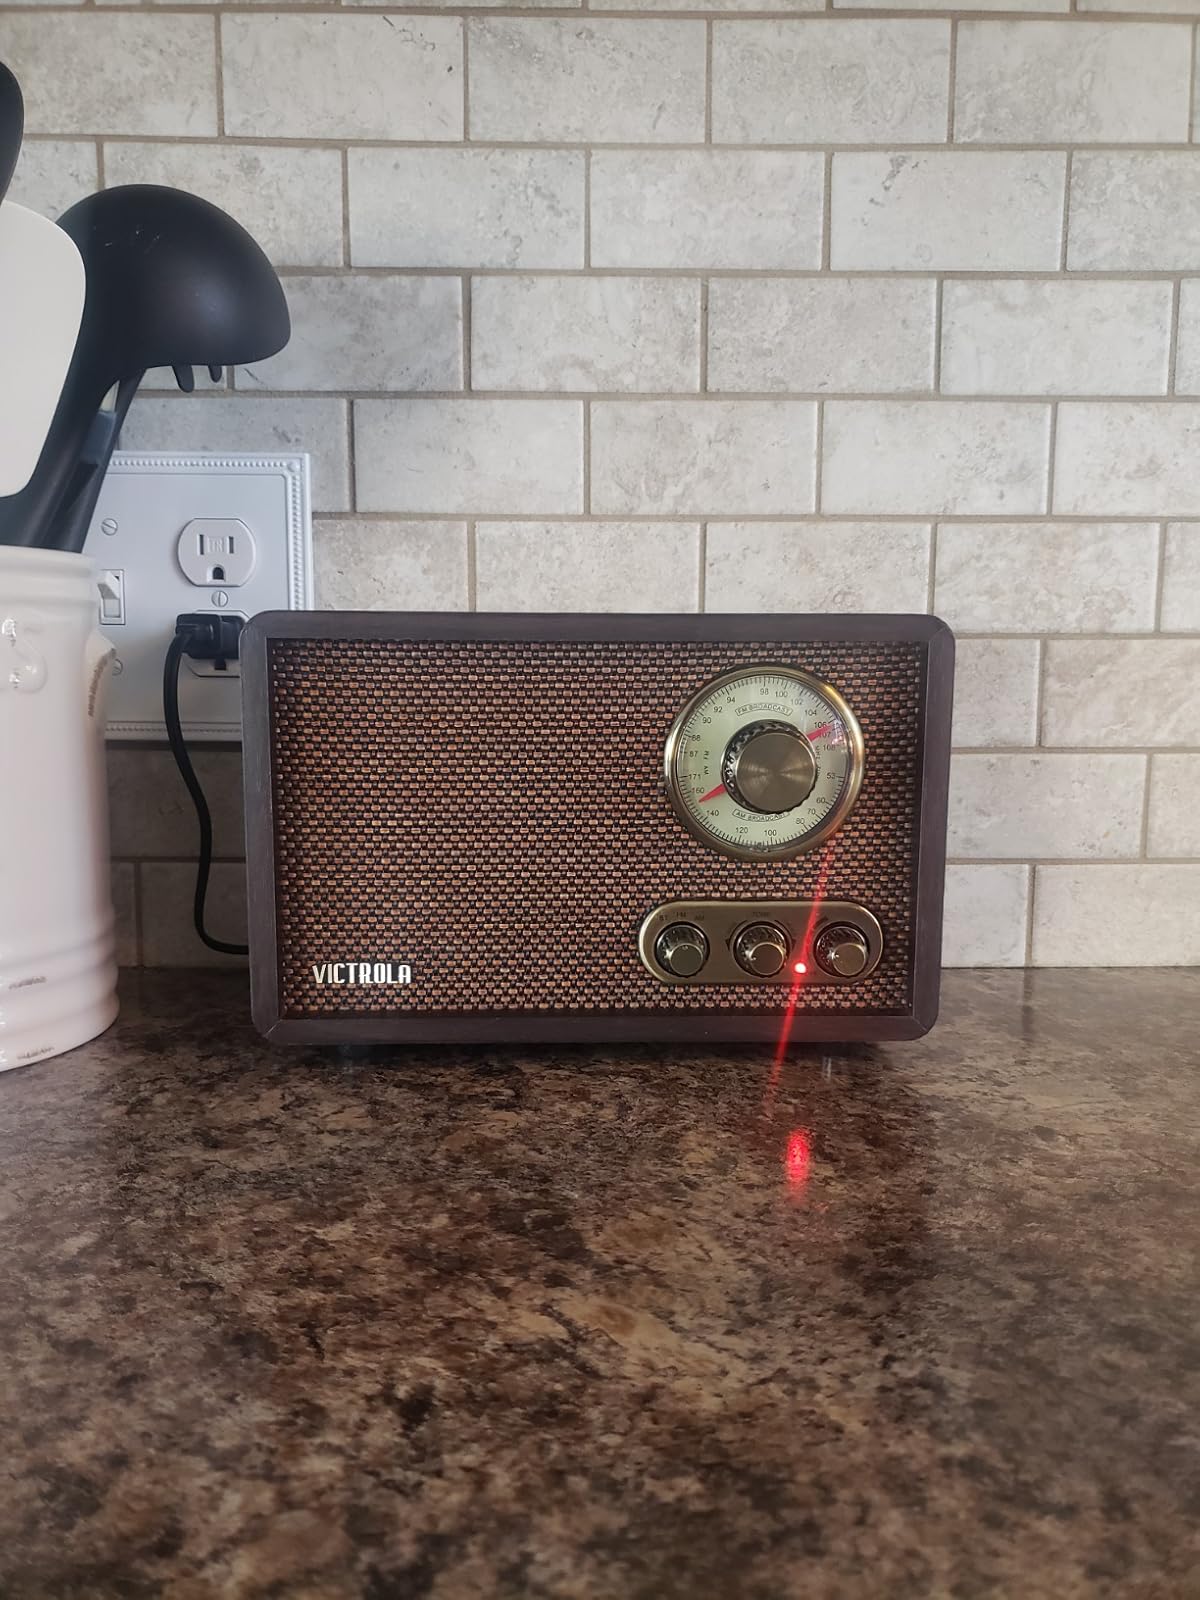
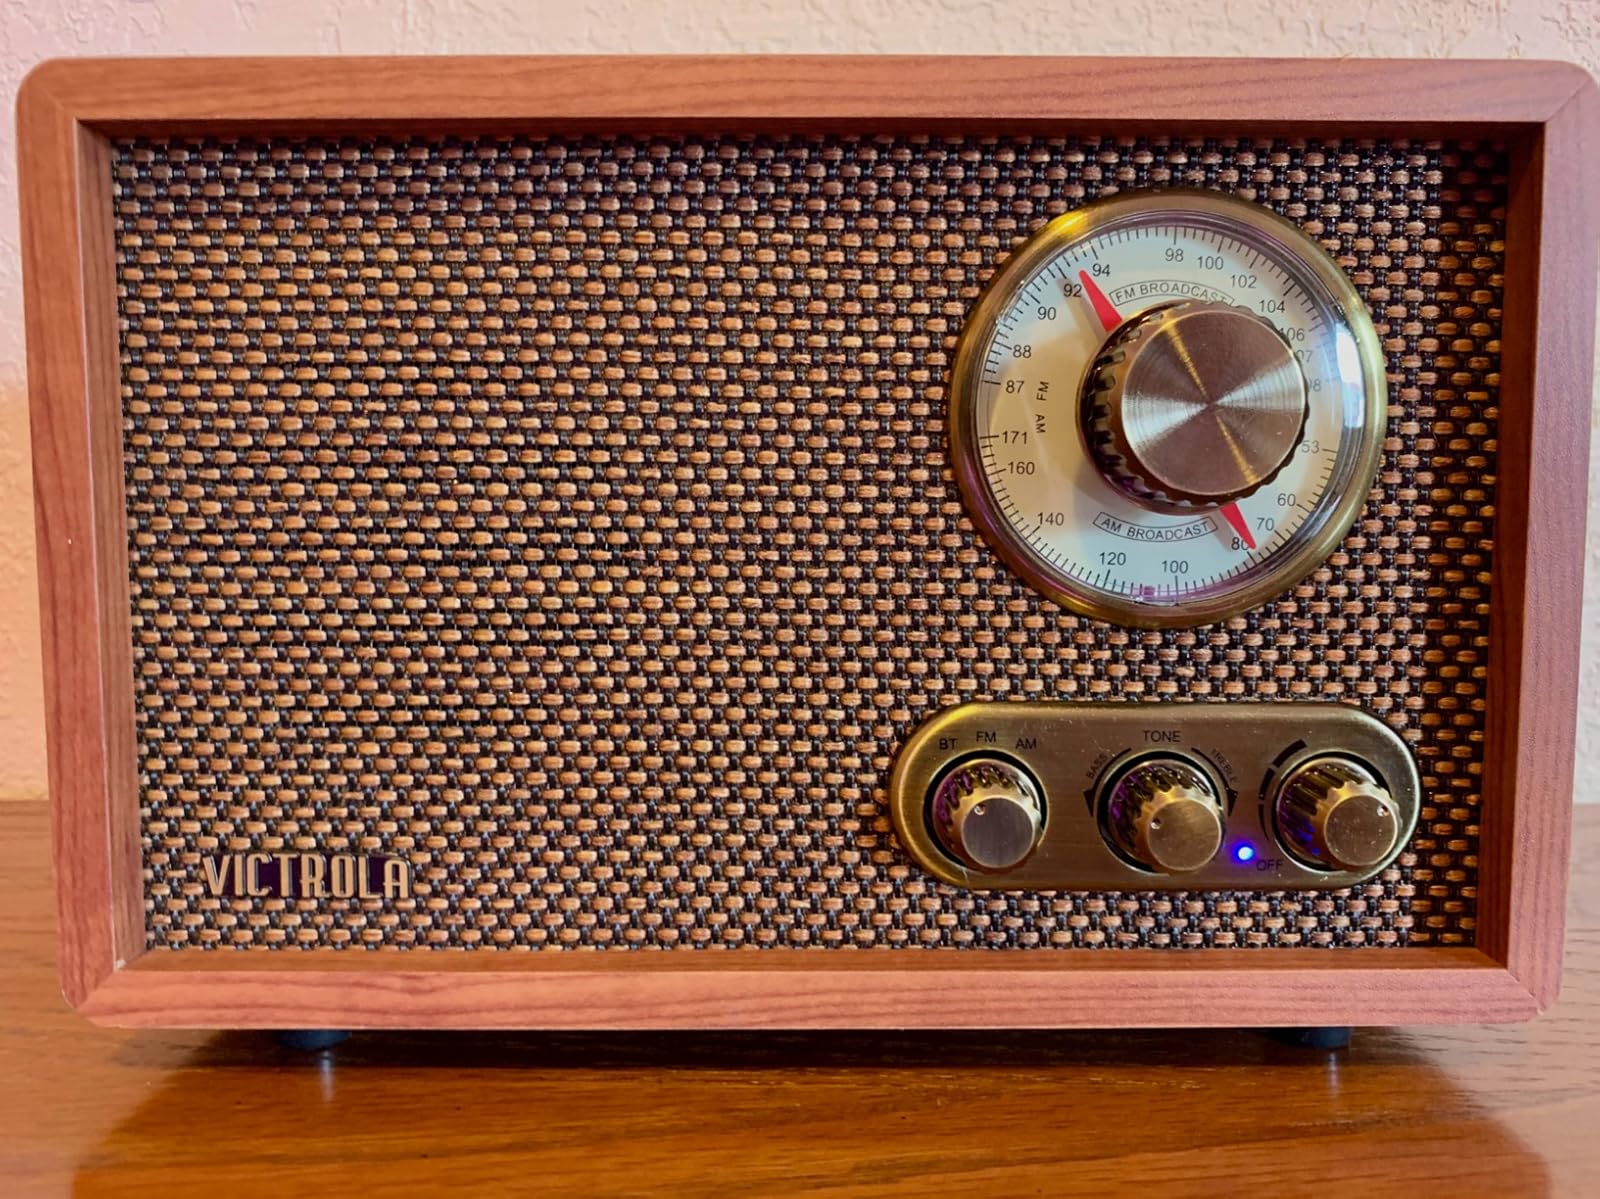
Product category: radio
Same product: no